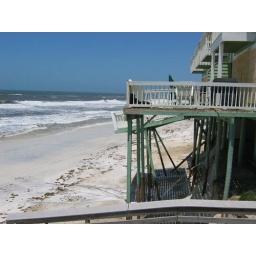
There used to be dunes and about 50 feet of beach in front of this house